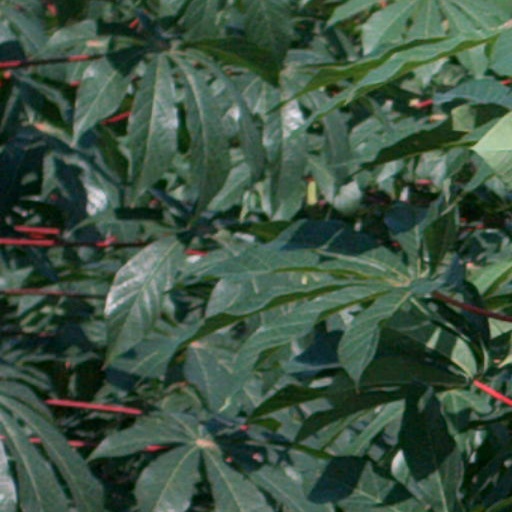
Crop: cassava